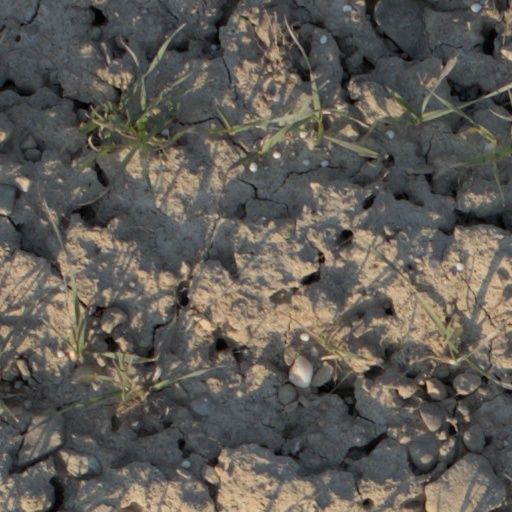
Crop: wheat